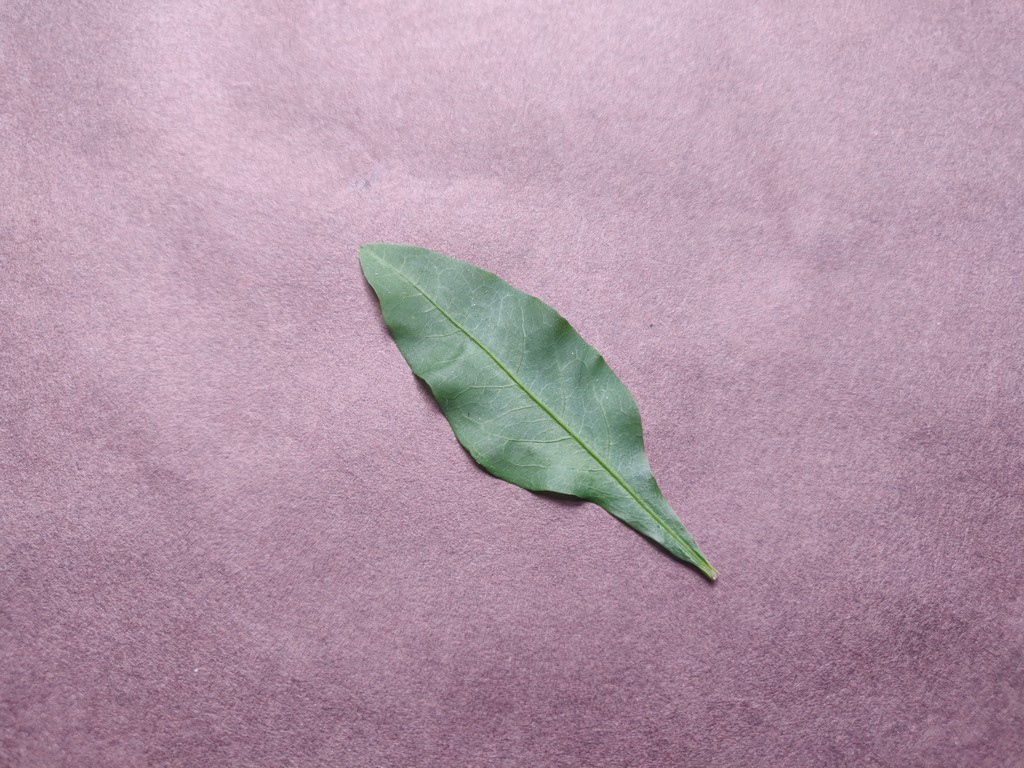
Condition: Healthy
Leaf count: single
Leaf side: front